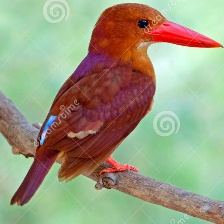
Species: RUDY KINGFISHER
Scientific name: HALCYON COROMANDA